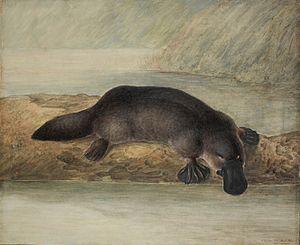
John William Lewin est un peintre, illustrateur, naturaliste et explorateur britannique, fils de John William Lewin.